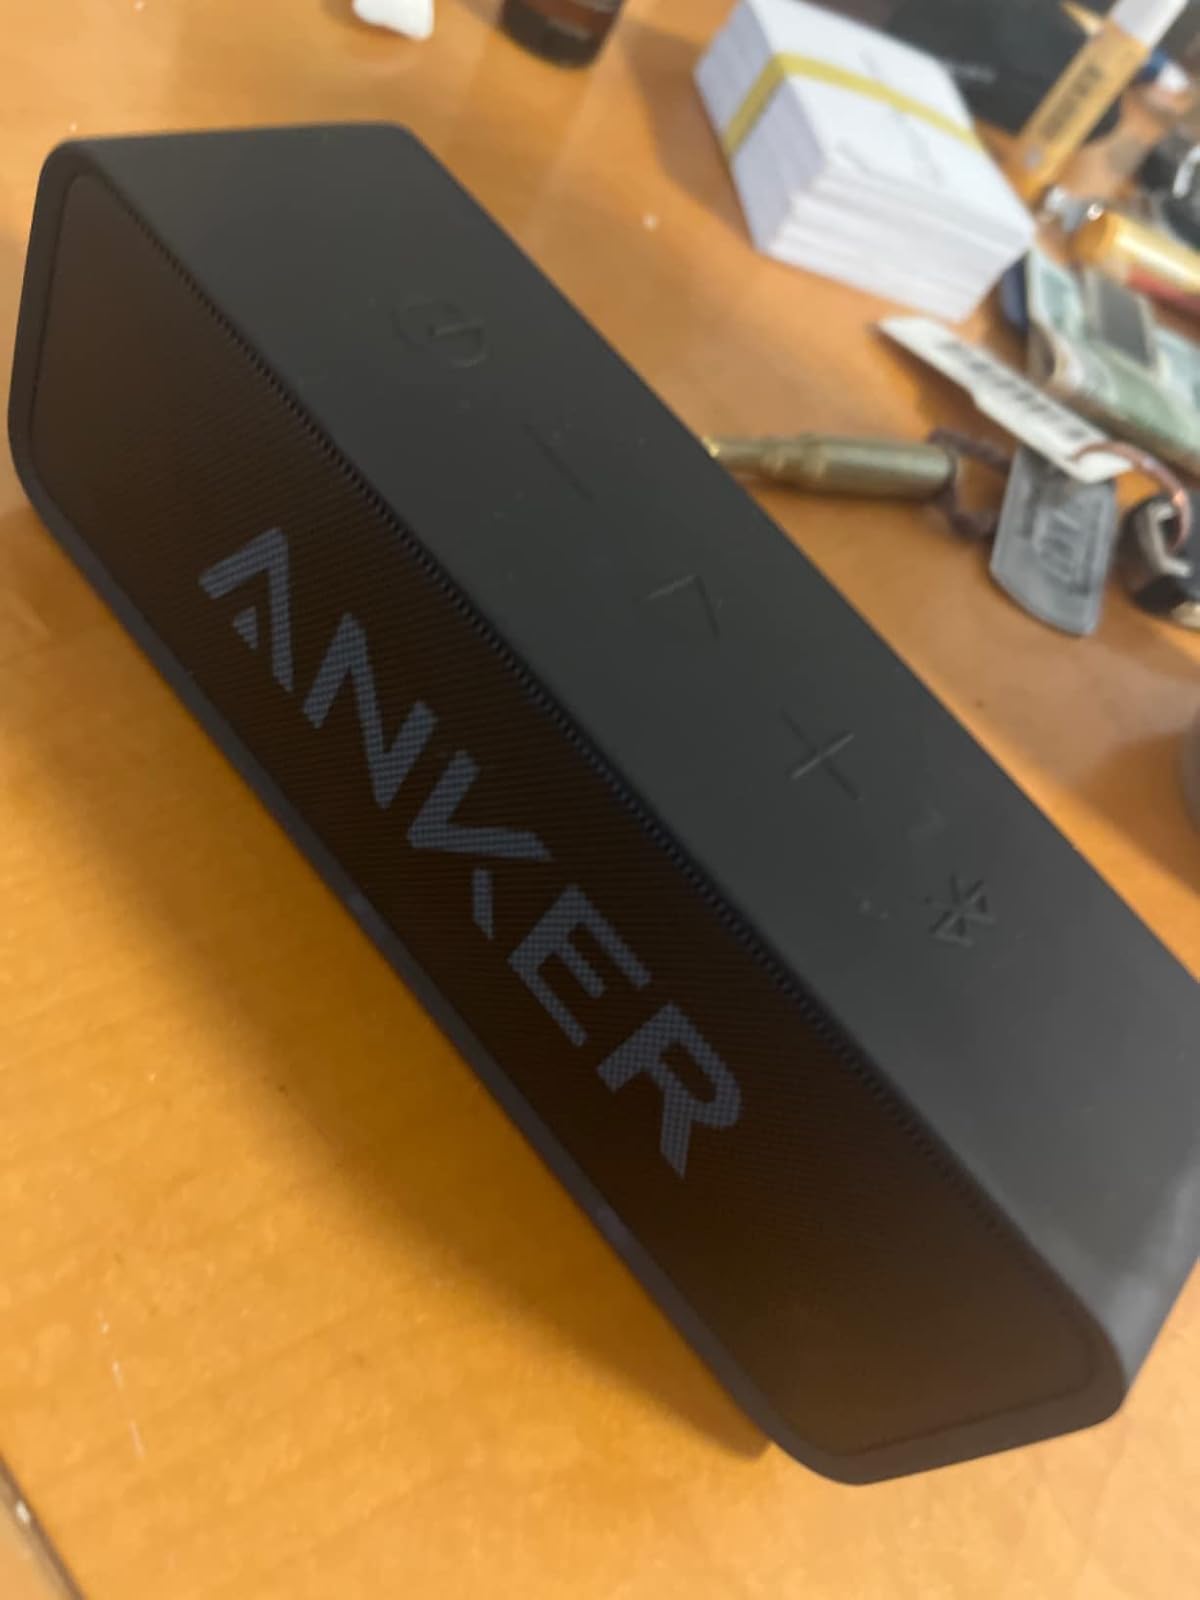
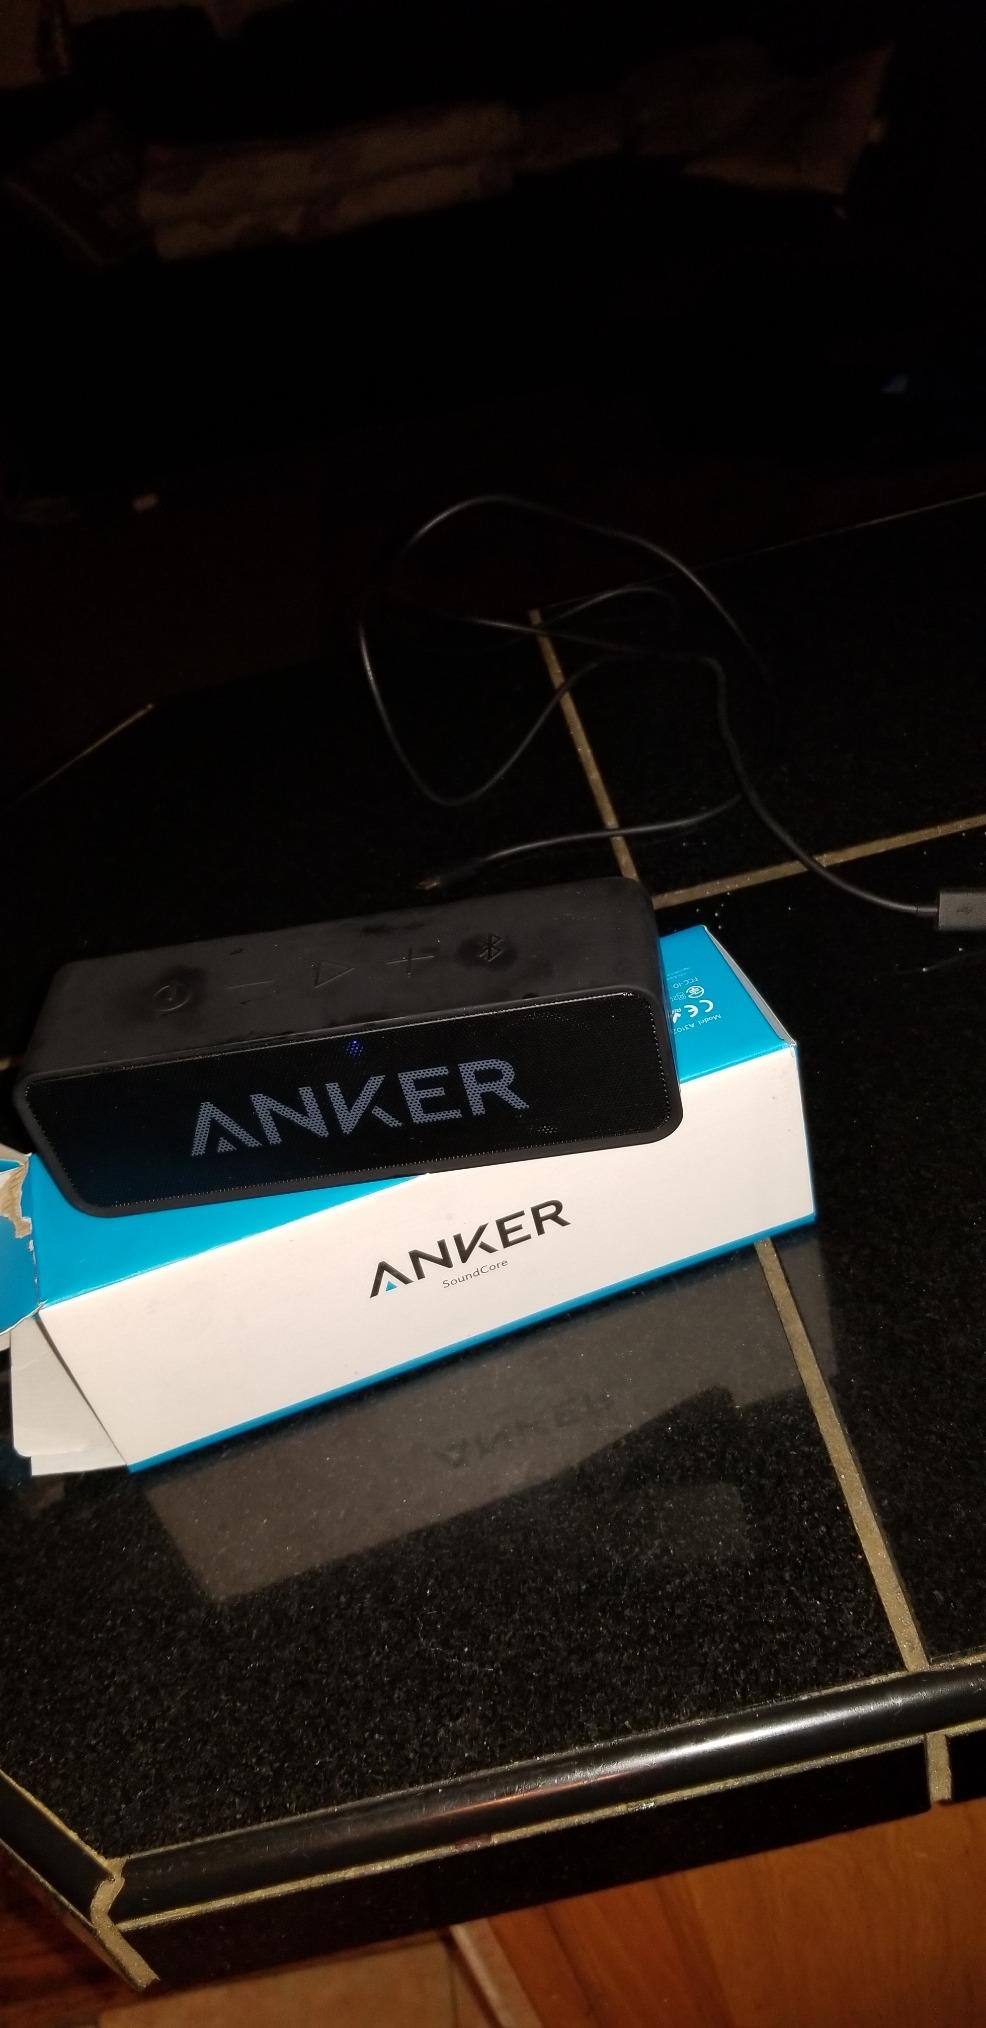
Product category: speaker
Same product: yes